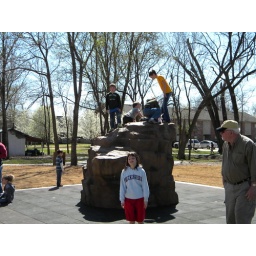
My son Jarred (green coat to the left) climb all over that rock that day.